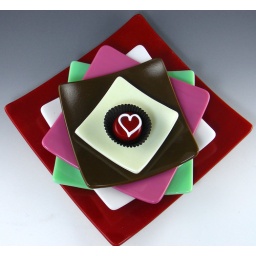
Stack of fused glass plate (nappies) with an art glass heart chocolate handcrafted by Hulet Glass.